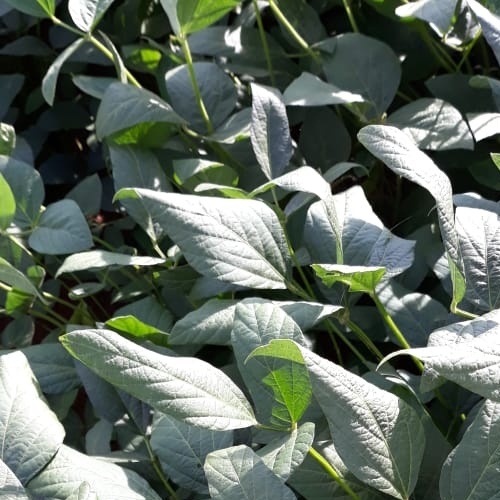
Label: Healthy